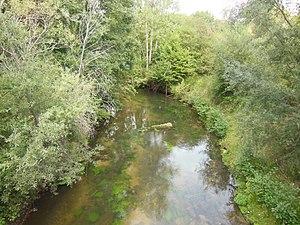
Rivière Estampon à Arue, dans le département français des Landes